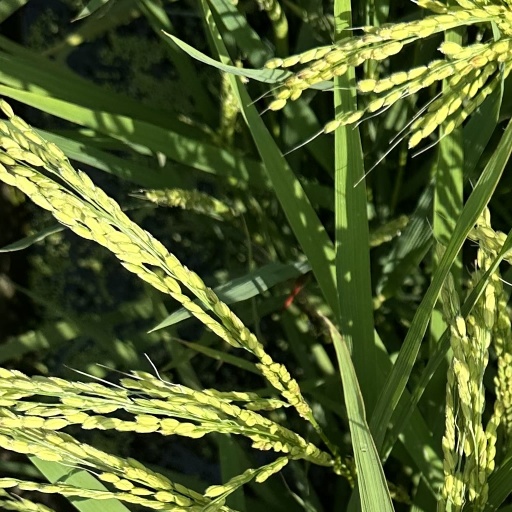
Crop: rice